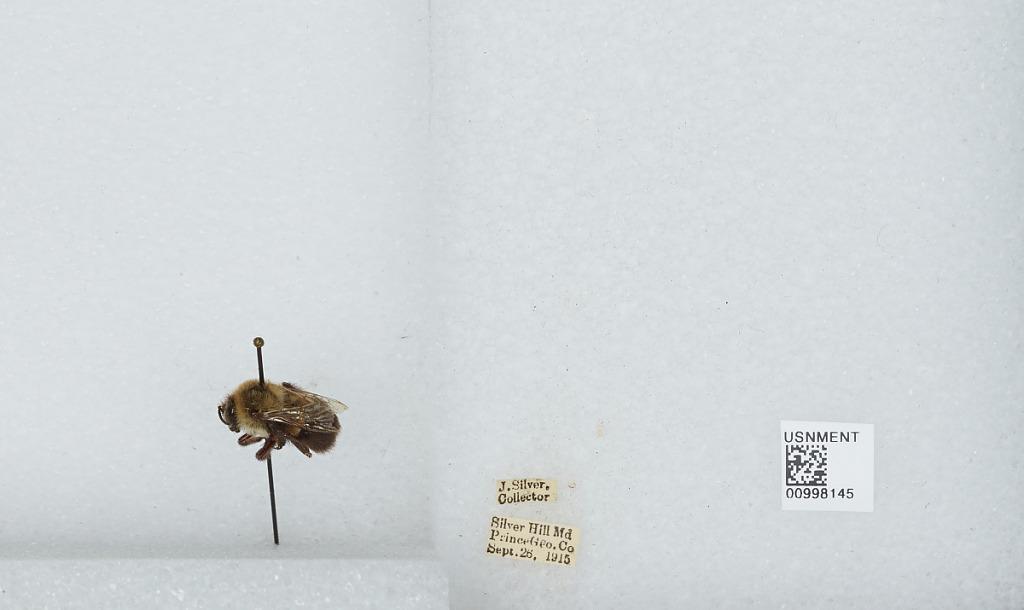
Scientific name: Bombus (Pyrobombus) impatiens Cresson
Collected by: J. Silver
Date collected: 1915-9-26
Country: United States
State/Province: Maryland
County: Prince George's
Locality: Silver Hill
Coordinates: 38.8406, -76.9422